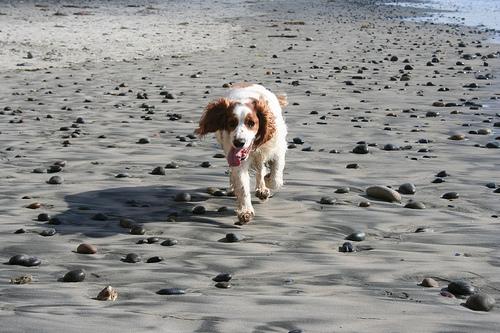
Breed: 202-n000023-Welsh_springer_spaniel